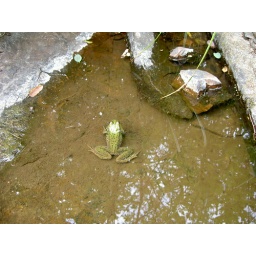
Stumbled across this frog while walking over the rocks of an almost dry stream-bed.